Dublin Fire Brigade

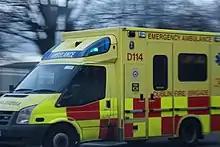
Dublin Fire Brigade Emergency Ambulance arriving at St. James's Hospital with a patient

Dublin Fire Brigade operates 14 ambulances on behalf of the Health Service Executive and 2 advanced paramedic response vehicles with staff rotating between fire and ambulance duties. Most firefighters are PHECC registered paramedics or advanced paramedics. Dublin Fire Brigade's fire and rescue resources are funded by and under the remit of Dublin City Council, and medical resources are funded by the HSE via service-level agreement from the National Ambulance Service annual budget.